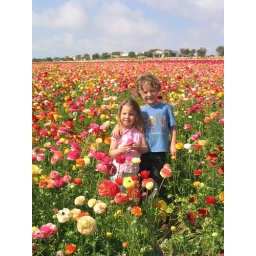
kids in flower field